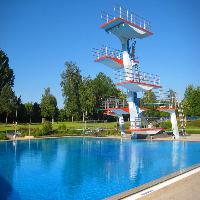
Weather: sun or clear